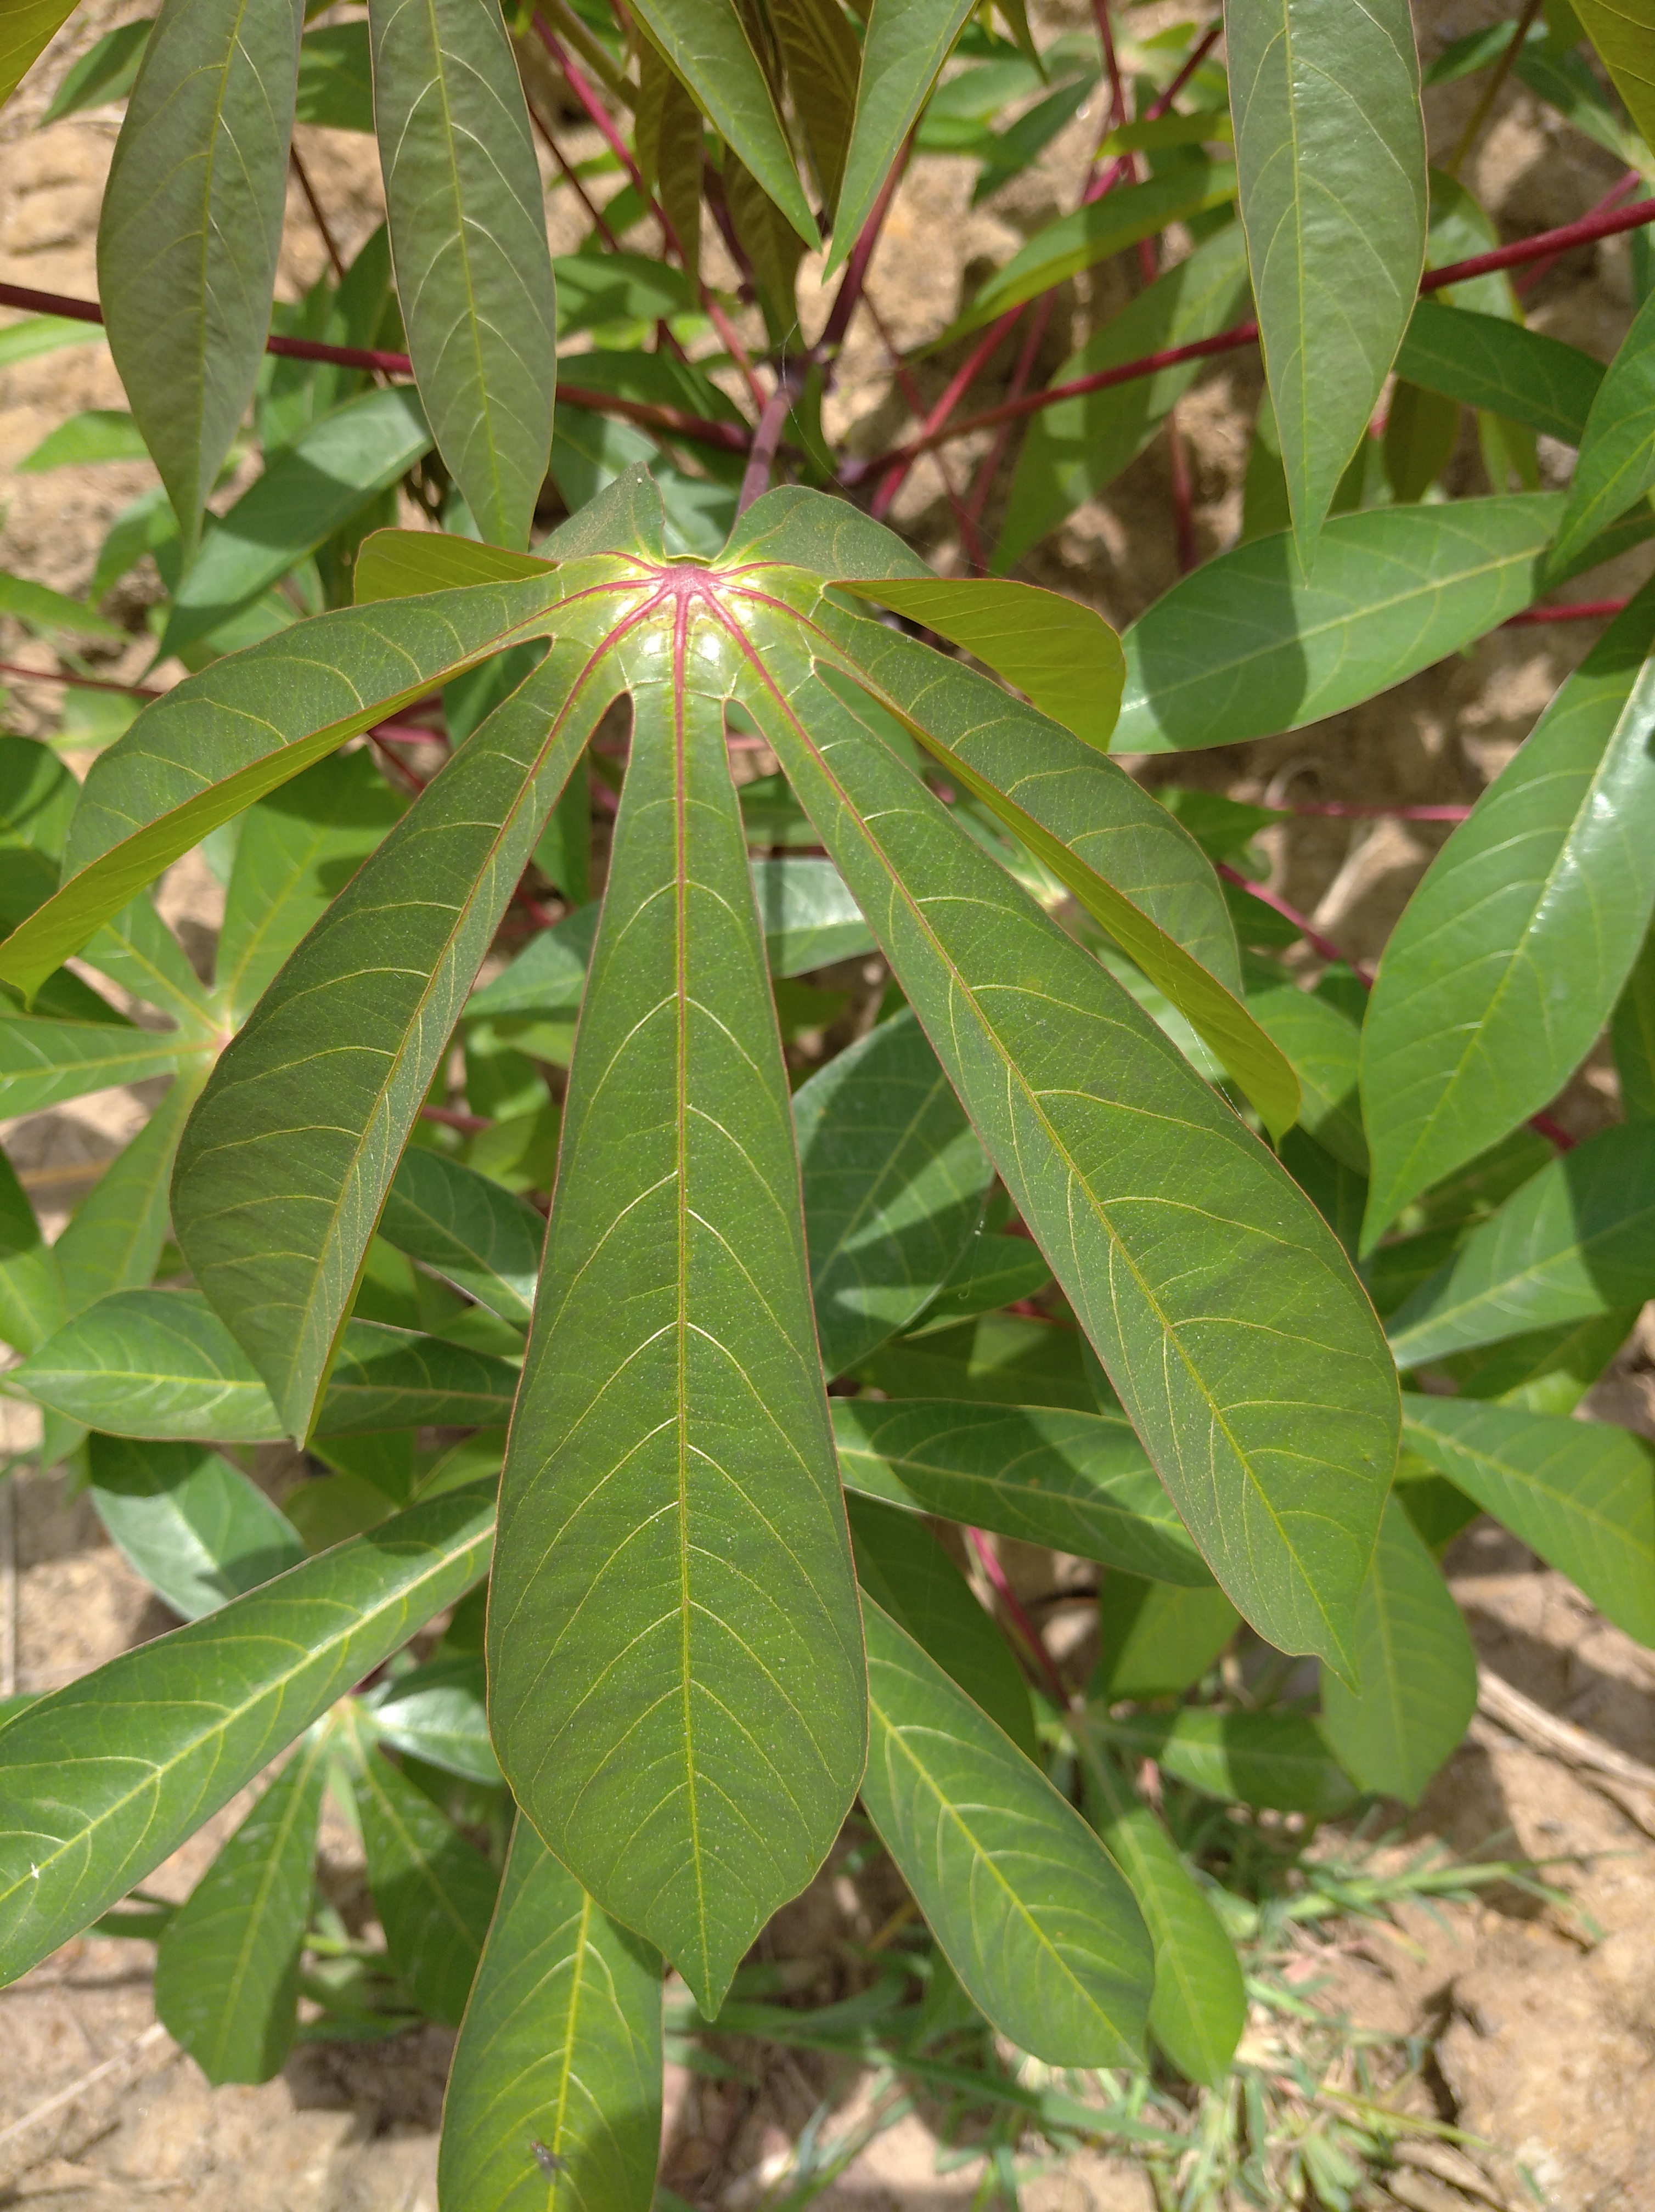
Label: healthy